Answer in natural language. Considering the relative positions, where is SoapBottle (highlighted by a red box) with respect to bluegrey rectangular table (highlighted by a green box)? Choose between the following options: left or right
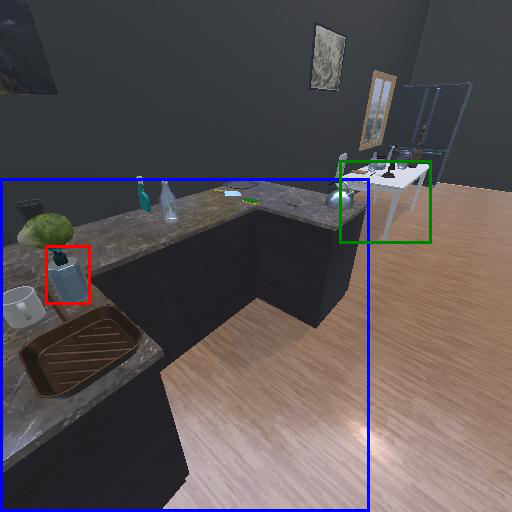
<answer>left</answer>